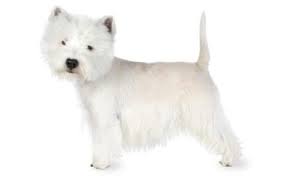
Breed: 209-n000040-West_Highland_white_terrier